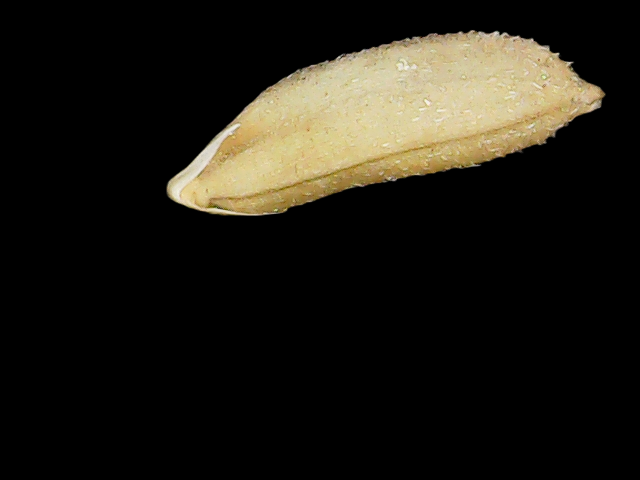
Rice variety: Binadhan16